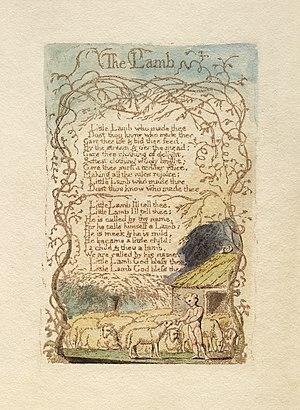
The Lamb est un poème de William Blake, paru en 1789 dans le recueil illustré Songs of Innocence.
The Lamb est une courte pièce pour chœur a cappella du compositeur anglais John Tavener. Il s'agit de l'une des pièces les plus interprétées de Tavener.